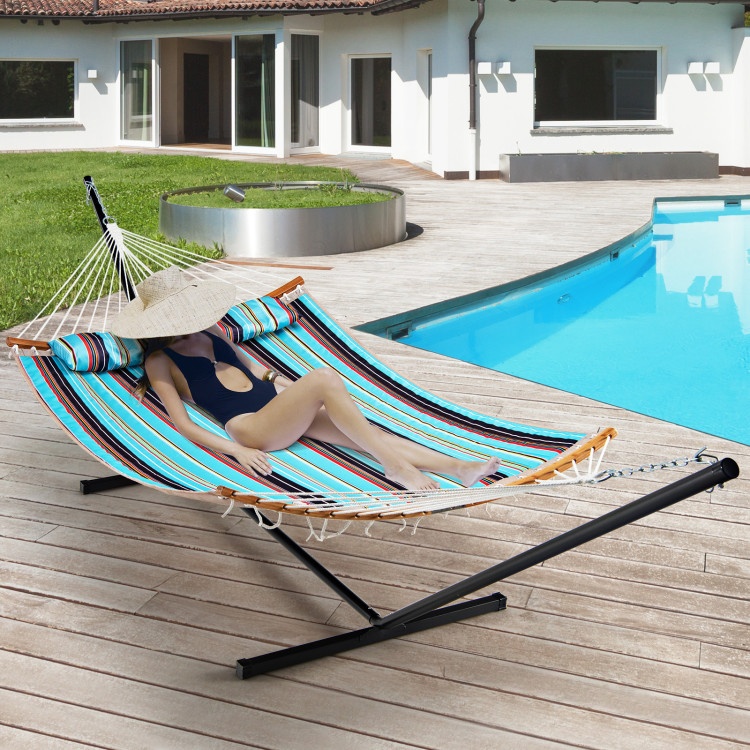
2-Person Heavy-Duty Hammock Stand with  Storage Bag
● Flexible and Removable Chains: As an intermediary, two included chains connect s-shaped hooks at one end and to hammock (not included) at the other end. Meanwhile, each chain is composed of 8 steel rings for flexible connection between hooks and hammock, allowing for 21" length adjustment in total. ● Sturdy Sprayed Steel Frame: The entire structure is composed of rustproof steel tubes, presenting perfect sturdiness and avoiding deformation during long-time use. Moreover, every connection is welded, making a reinforced frame come true and improving load capacity up to 450 lbs. ● Non-Slip Pads for Stability: The hammock stand comes with four non-slip foot pads in total which does not only get rid of dangerous sliding but also protect wooden floor from scratches. In this way, it is feasible for 2 persons to lie in a hammock and swing in a safe way. ● Applications in Lounge Places: Enjoy a starry sky and listen to cicadas while lying in the hammock on the summer deck. At sun set in autumn, sit in the hammock and admire the fallen leaves. What a wonderful thing it all is! Make full use of the hammock stand, it is a perfect choice for garden, patio, deck and more places. ● Easy Tool-Free Installation: Designed with a snap button mechanism, the hammock stand achieves a tool-free installation, saving much time and effort. Also, after being apart, all accessories can be stored in an included oxford bag and placed in the trunk for convenient transportation. Specifications Color Black Material Steel, oxford cloth Overall dimension 147.5" x 39.5" x 47" (L x W x H) Storage bag size 59" x 9.5" x 8" (L x W x H) Each chain length 10.5" Recommended people number 2 Weight capacity 450 lbs Net weight 26.5 lbs
Brand: Costway
Category: Home & Garden > Lawn & Garden > Outdoor Living > Hammock Parts & Accessories